Keo Commercial Historic District

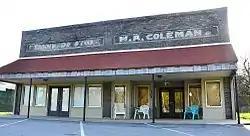

The Keo Commercial Historic District encompasses a cluster of commercial and industrial buildings that make up the economic center of the small city of Keo, Arkansas. The district includes a two-block section of Main Street, anchored at its southern end by the Cobb Cotton Gin complex, and on the north by Arkansas Highway 232, where it extends a short way in both directions. The community grew around the Cotten Belt Railroad line, which Main Street was laid out just west of. The cotton gin complex has its origins in 1906, as a means for local farmers to process their cotton and send it on to market via the railroad.